Flag of Germany

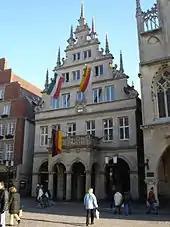
The in Münster with banners displayed in mourning (note the black ribbons atop each staff) after the death of former German president Johannes Rau in 2006

Election days for the Bundestag and the European Parliament are also flag days in some states, in addition to other state-specific flag days. The public display of flags to mark other events, such as the election of the president or the death of a prominent politician (whereupon flags would be at half-staff), can be declared at the discretion of the Federal Ministry of the Interior. When flags are required to be flown at half-staff, vertical flags are not lowered. A black mourning ribbon is instead attached, either atop the staff (if hung from a pole) or to each end of the flag's supporting cross-beams (if flown like a banner).